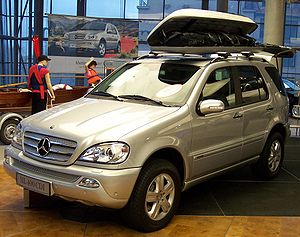
Mercedes-Benz type 163 / Specialmodeller
ML 400 CDI Final Edition
Mercedes-Benz type 163 blev første gang præsenteret i 1996 under betegnelsen AAV og sat i produktion i september 1997 under M-klasse-navnet. Bilen var dermed medgrundlægger af SUV-klassen.